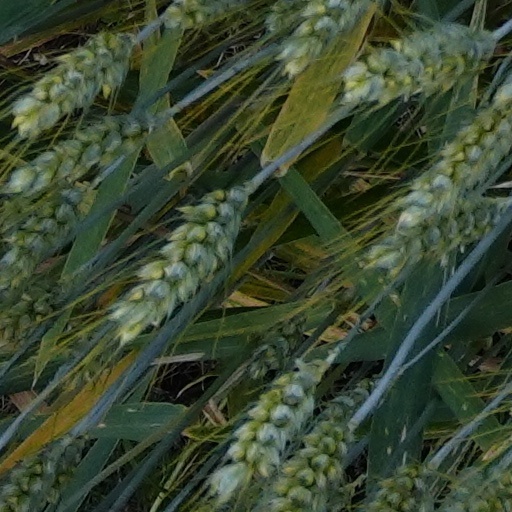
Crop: wheat